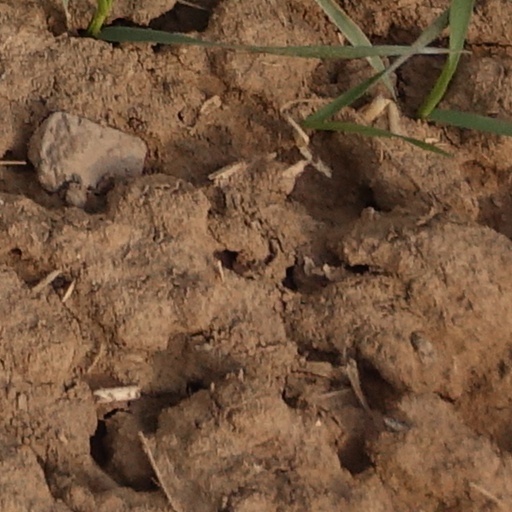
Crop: wheat